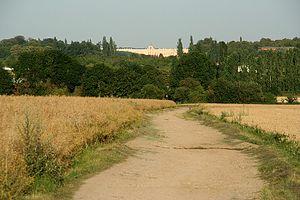
L'Allée Royale de Villepreux. Vue du château de Versailles depuis la commune de Fontenay-le-Fleury, dans la plaine de Versailles.
L'Allée royale de Villepreux est un axe qui se situe dans le prolongement du Grand Canal de Versailles et qui va jusqu'à la commune de Villepreux. Elle s'inscrit dans la « Grande perspective » imaginée par Le Nôtre de part et d'autre du château de Versailles.
Cet article recense les sites protégés des Yvelines, en France.
La plaine de Versailles est une région naturelle de France qui s'étend dans les Yvelines entre le château de Versailles à l'est et la vallée de la Mauldre à l'ouest. C'est une zone essentiellement agricole et rurale insérée entre deux zones d'urbanisation intense, au nord la communauté urbaine de Grand Paris Seine et Oise et la communauté d'agglomération Saint Germain Boucles de Seine, et au sud les communautés d'agglomération de Versailles Grand Parc et Saint-Quentin-en-Yvelines.